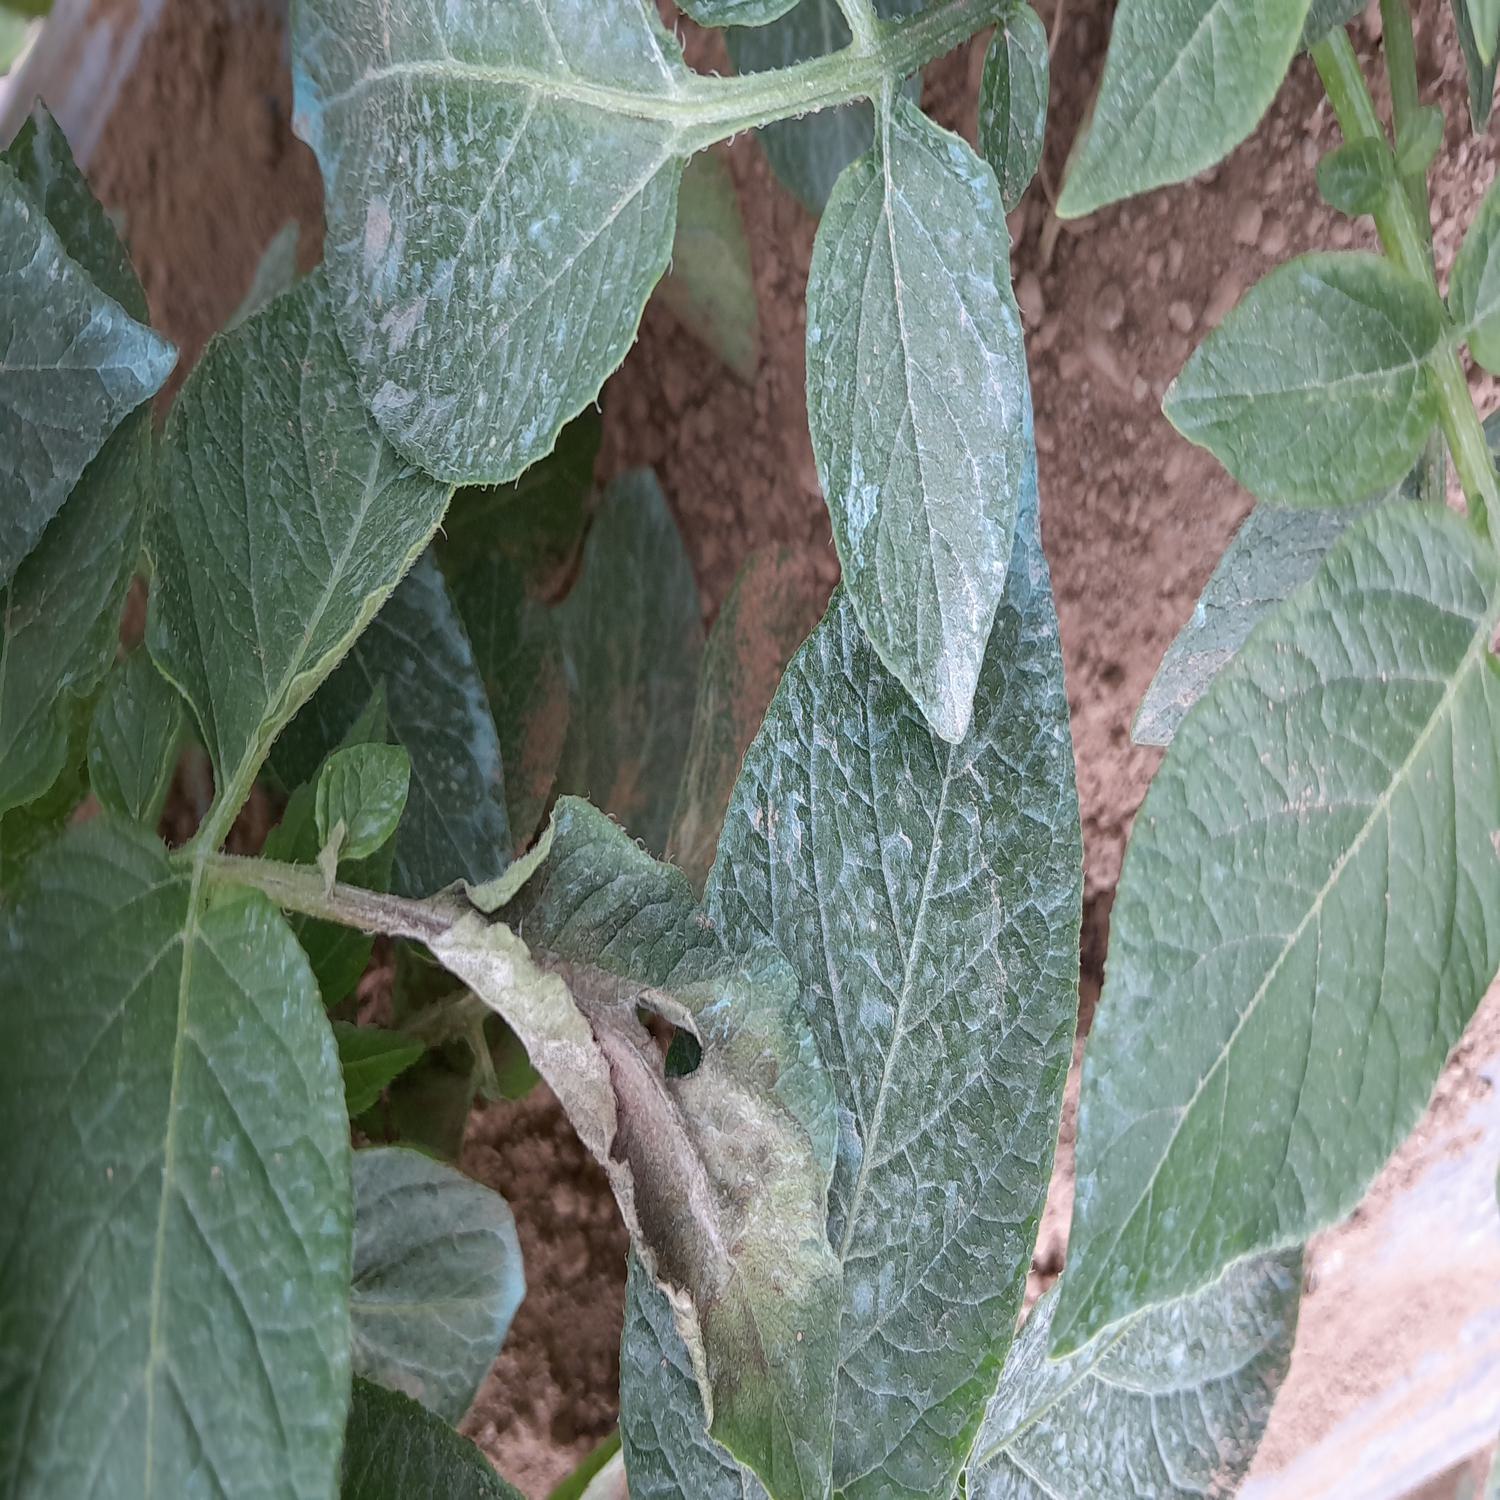
Label: Phytopthora